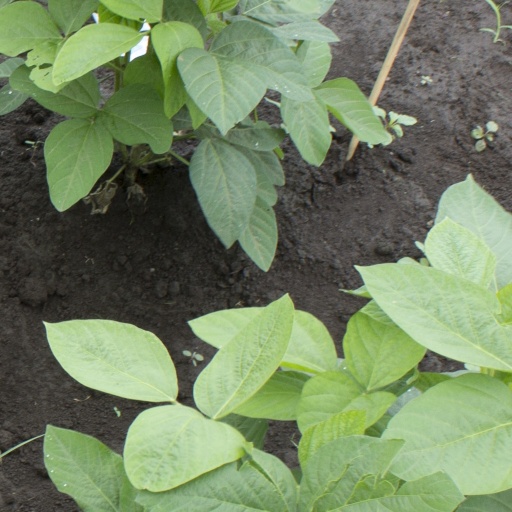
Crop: soybean